Prairie Badmen

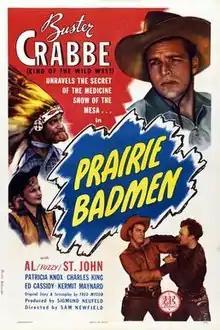
Theatrical release poster

Prairie Badmen is a 1946 American Western film directed by Sam Newfield and written by Fred Myton. The film stars Buster Crabbe, Al St. John, Patricia Knox, Charles King, Ed Cassidy and Kermit Maynard. The film was released on July 17, 1946, by Producers Releasing Corporation.